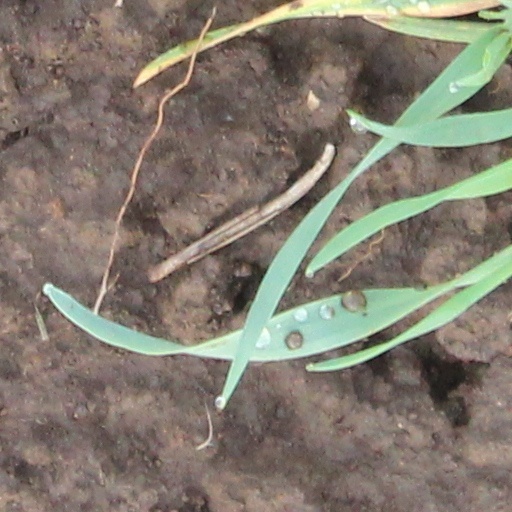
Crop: wheat